Cloning

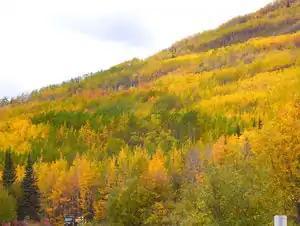
Many organisms, including aspen trees, reproduce by cloning, often creating large groups of organisms with the same DNA. One example depicted here is quaking aspen.

Cloning is the process of producing individual organisms with identical genomes, either by natural or artificial means. In nature, some organisms produce clones through asexual reproduction; this reproduction of an organism by itself without a mate is known as parthenogenesis. In the field of biotechnology, cloning is the process of creating cloned organisms of cells and of DNA fragments.